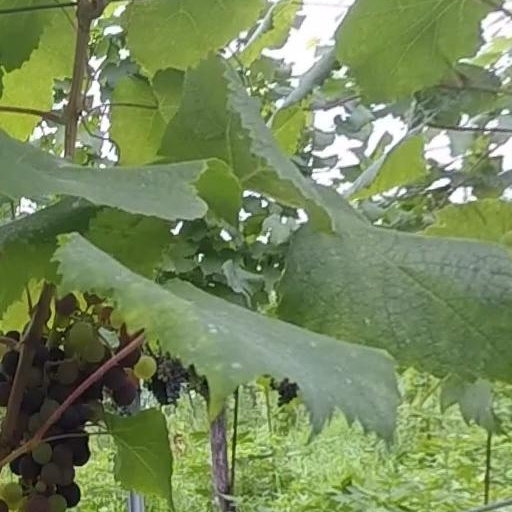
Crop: grape